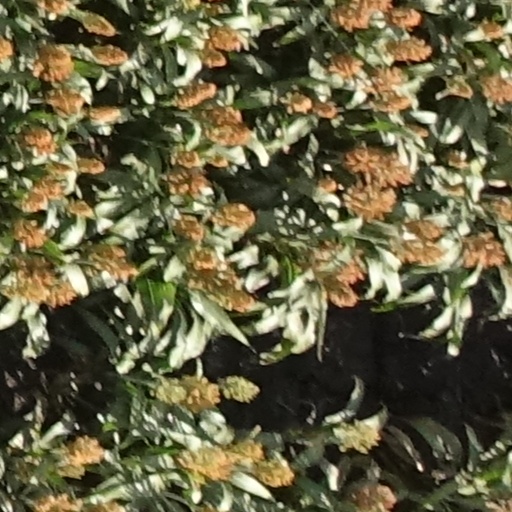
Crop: sorghum